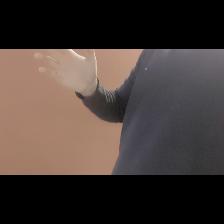
Label: Human